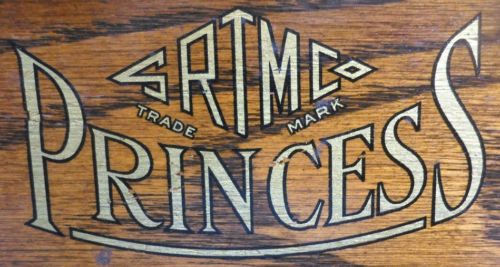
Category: cabinet